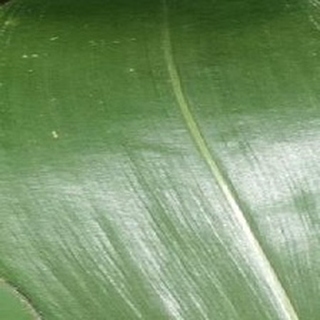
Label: healthy_corn